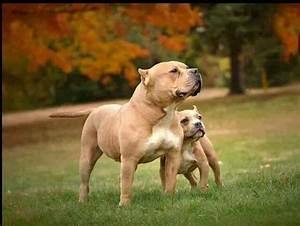
Label: cane